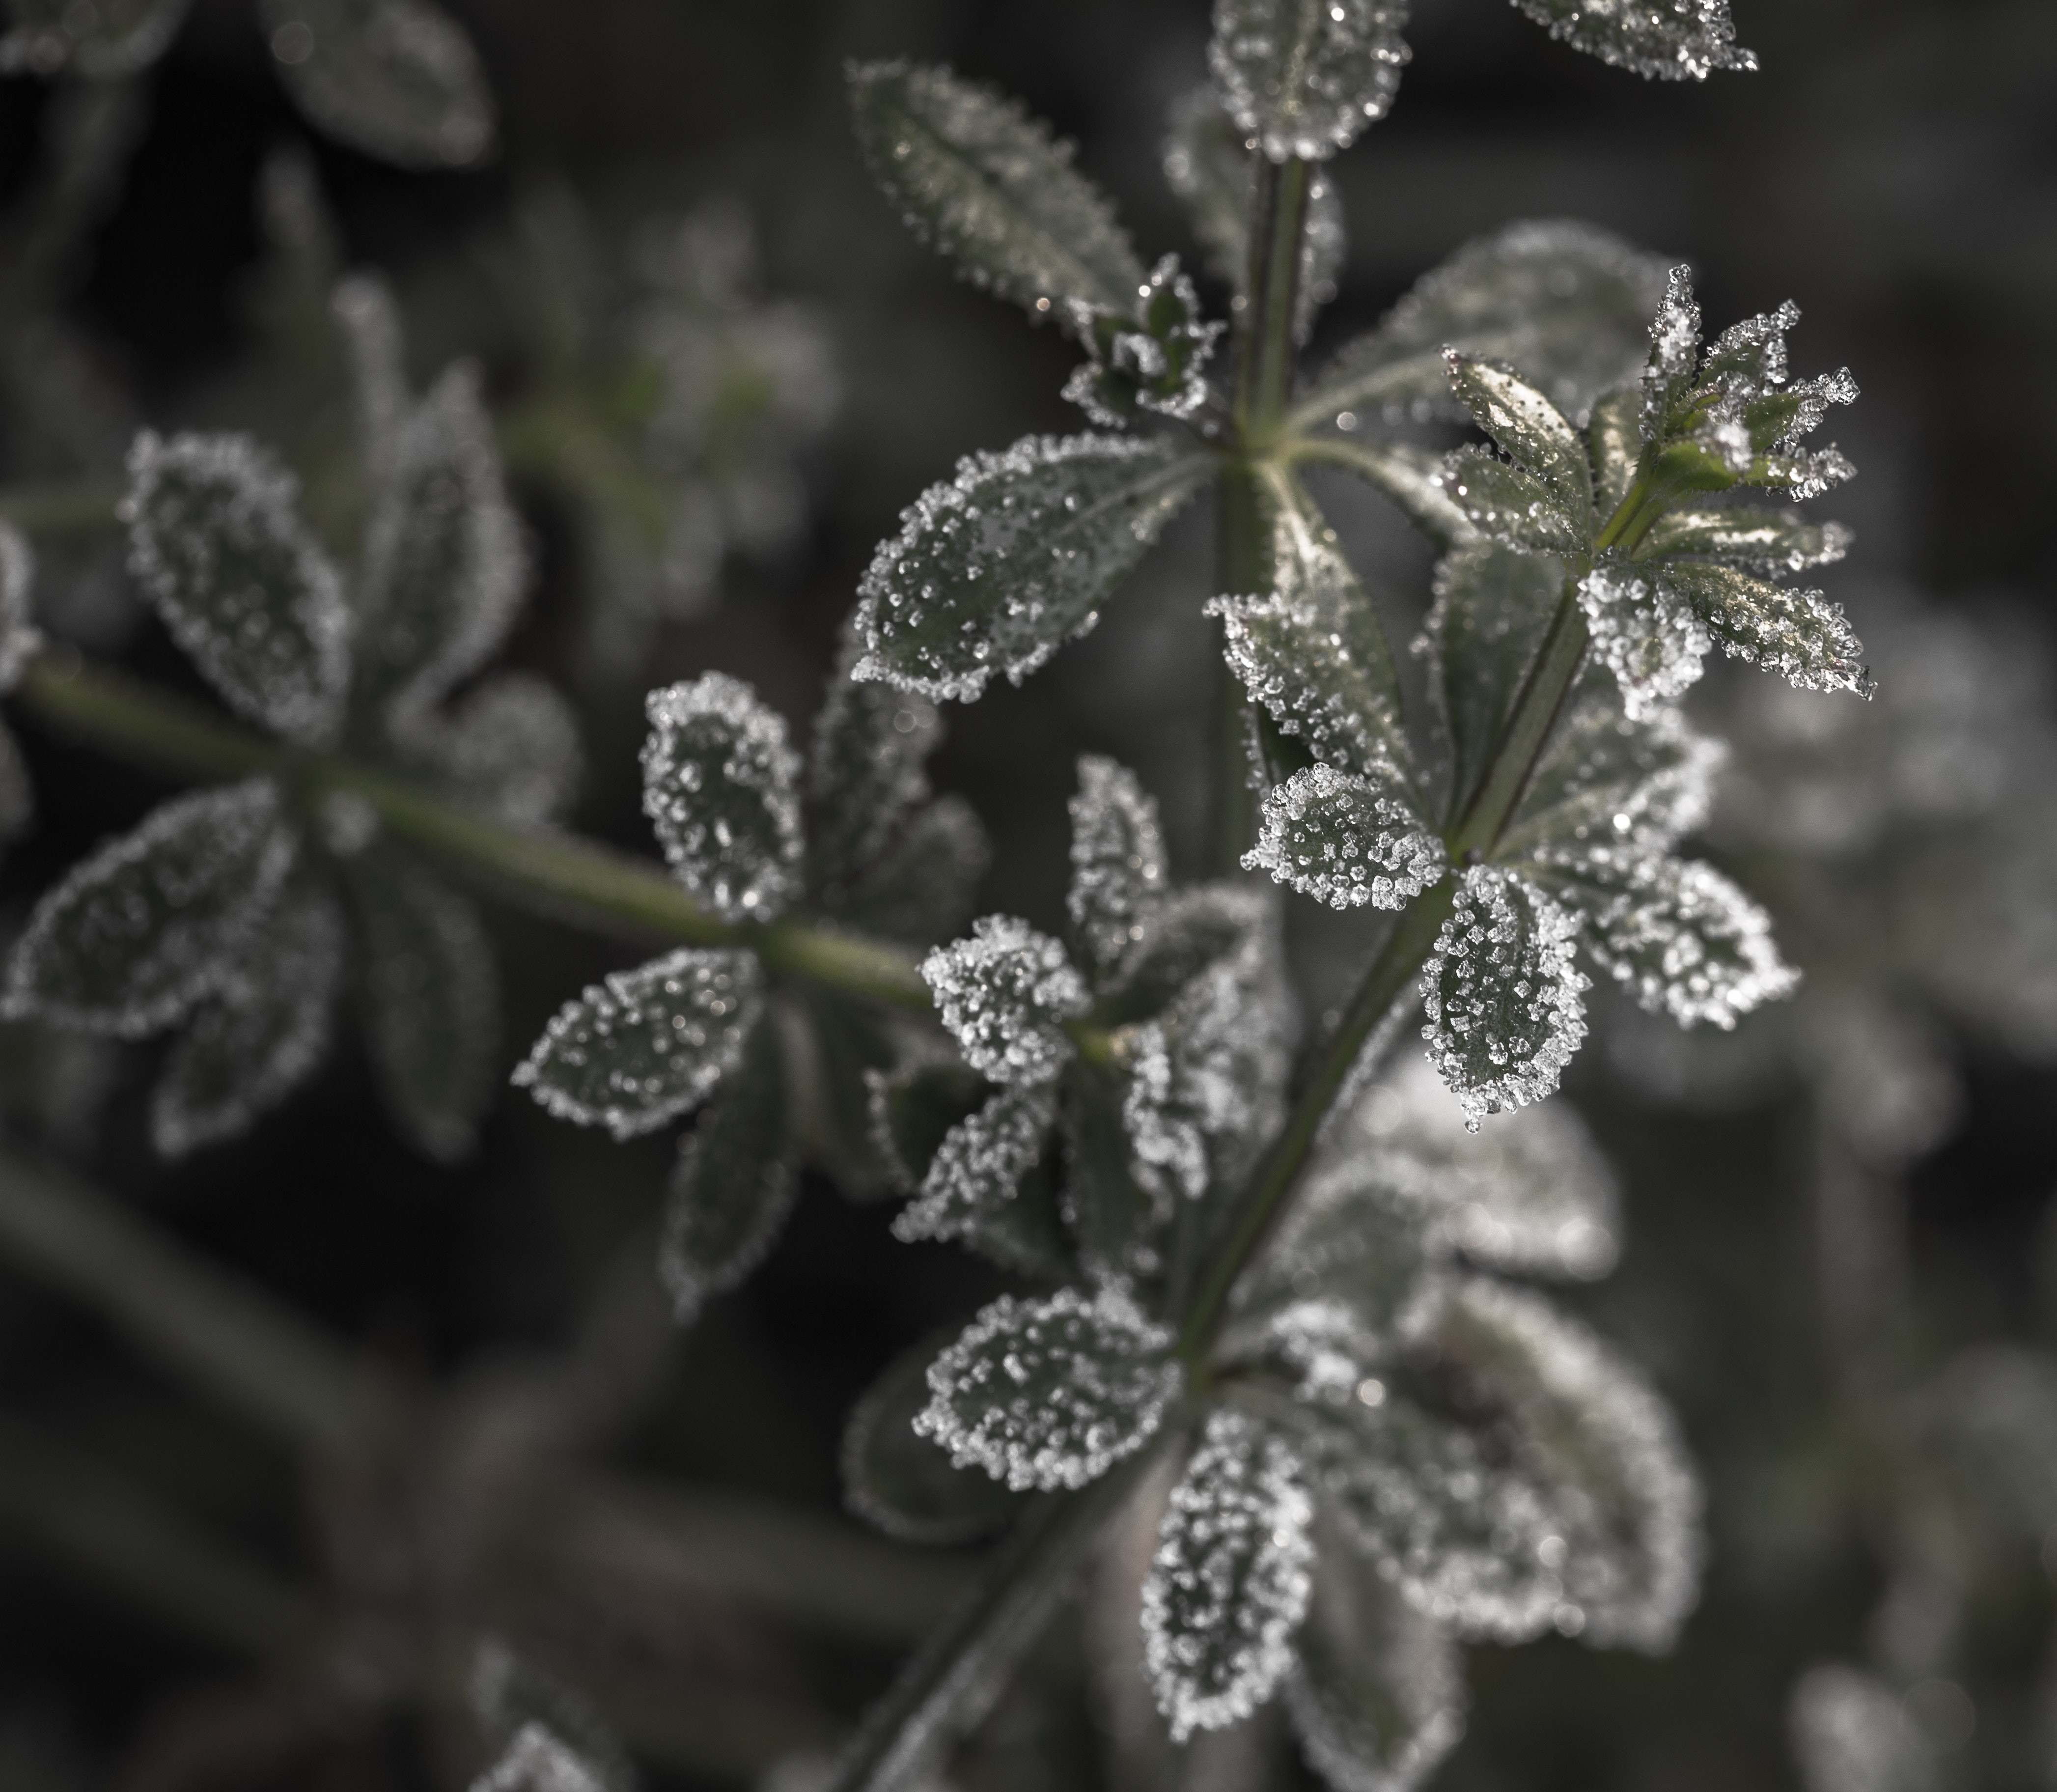
frost, plant, flower, leaf, subshrub, black and white, photography, monochrome photography, winter, flowering plant, parsley family, Heracleum plant